Umami Burger

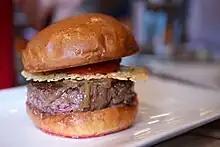
Umami's signature burger featuring a Parmesan crisp and roasted tomato.

The restaurant's burgers are made using beef patties, mostly from American Wagyu beef, that are coarsely ground in-house. The meat is seasoned with Umami Sauce—which contains soy sauce—and Umami Dust that includes ground-up dried porcini mushrooms and dried fish heads. Their tomatoes are slow-baked overnight with a soy-based sauce to enhance their flavor. Parmesan, which is also umami-rich, is provided as a cheese crisp. The burgers are served on a soft, Portuguese-style bun.